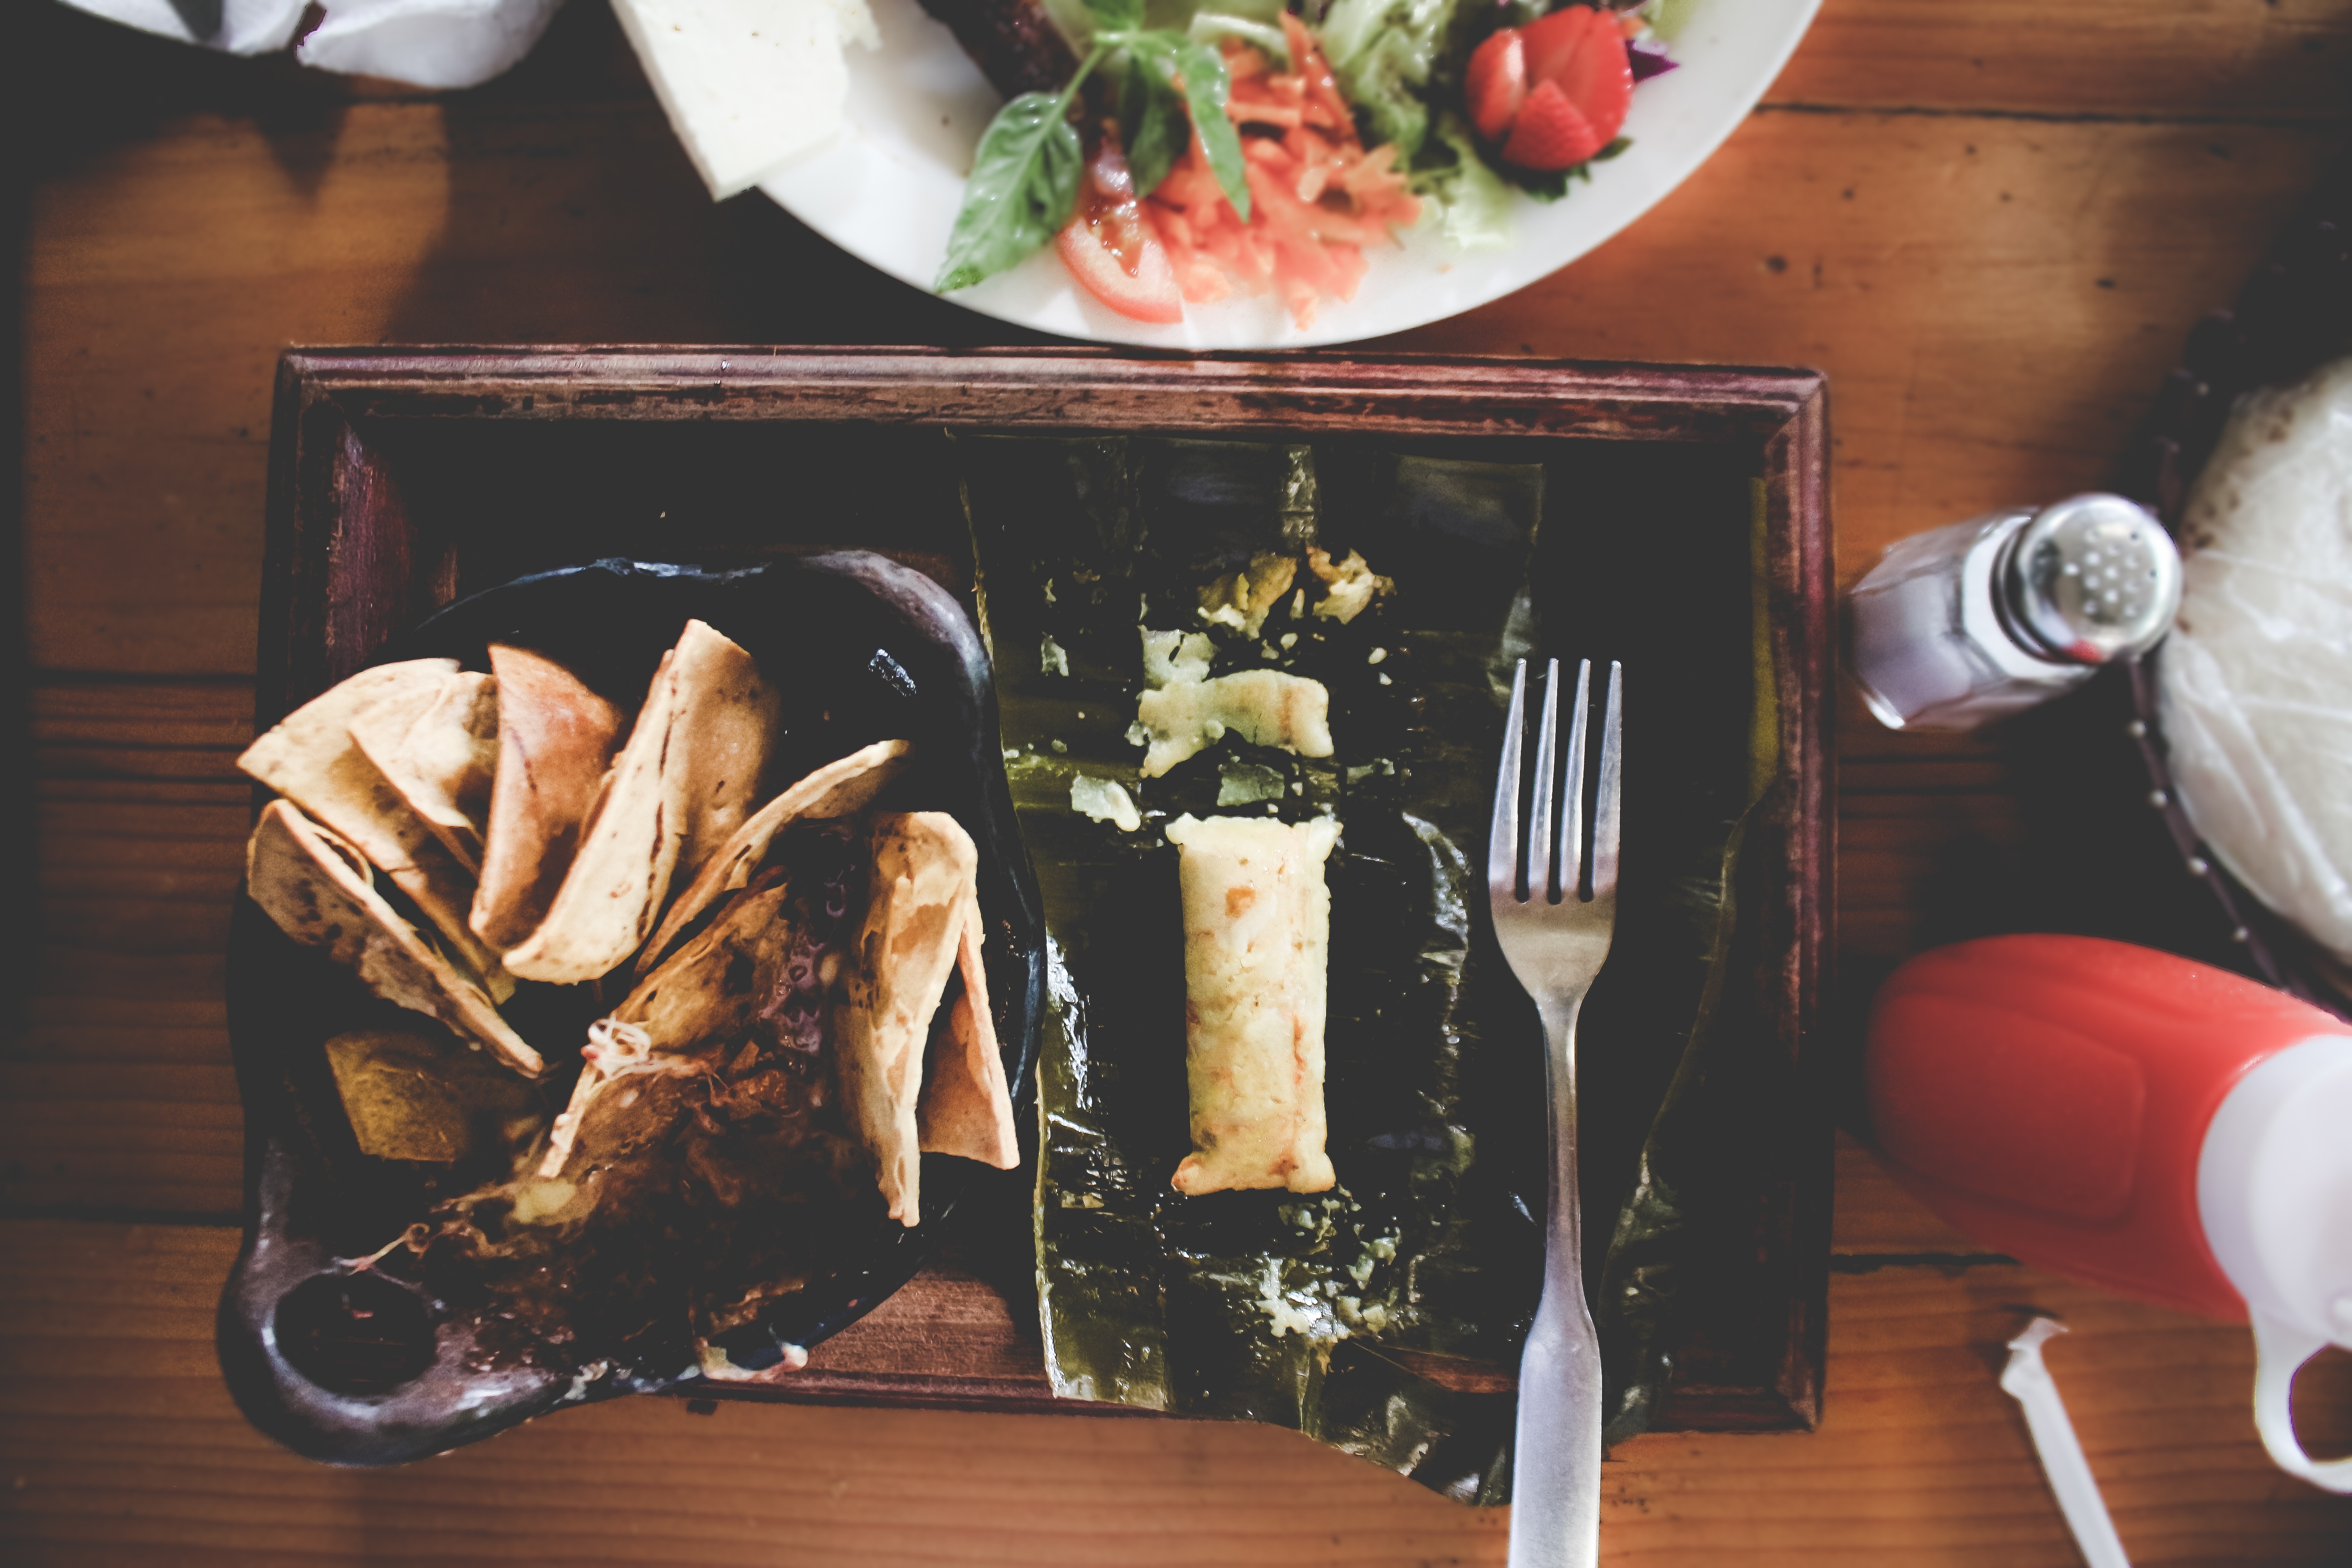
meal, food, still life, painting